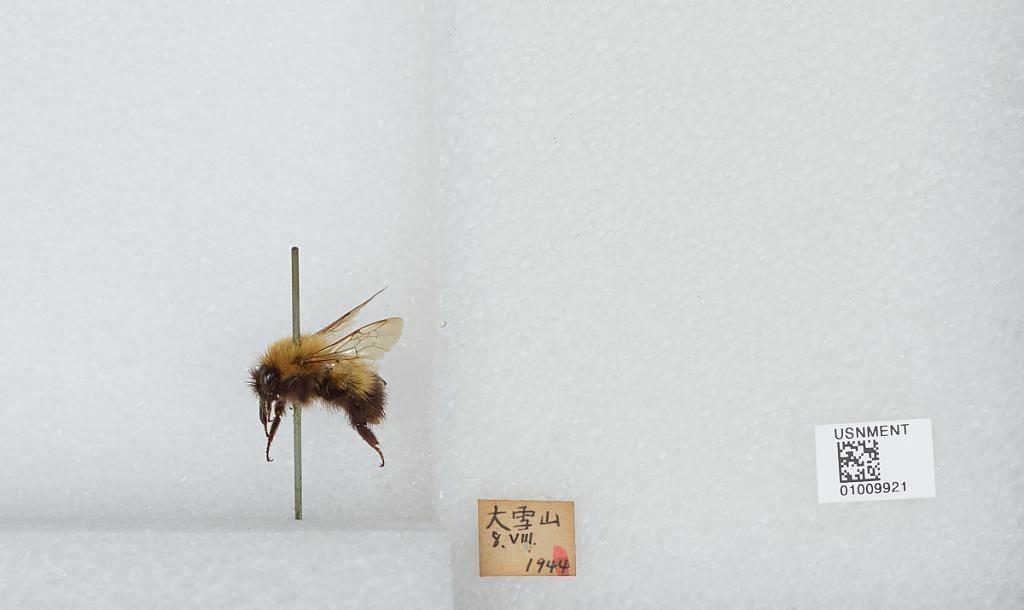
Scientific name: Bombus (Pyrobombus) hypnorum callidus Erichson
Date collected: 1944-8-8